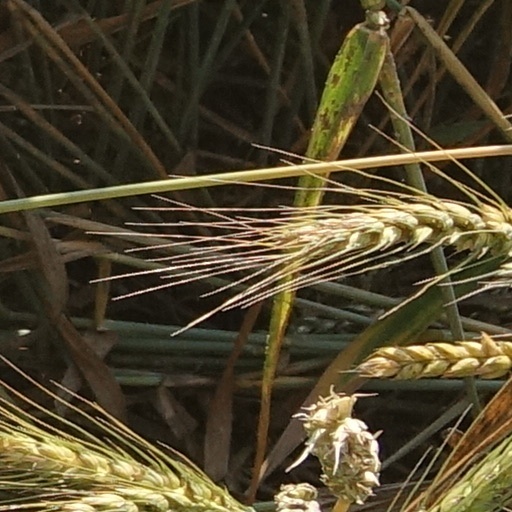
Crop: wheat